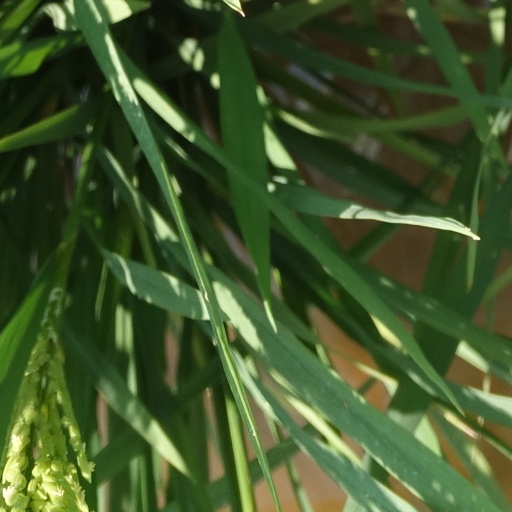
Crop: rice